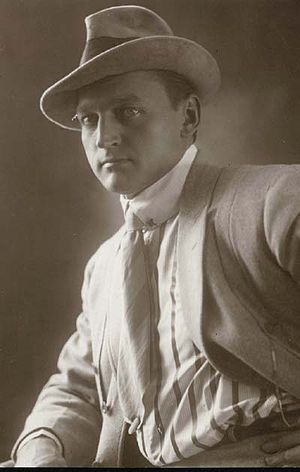
Johannes Meyer
Johannes Meyer. Fotograf ukendt.
Johannes Siegfred Meyer var en dansk skuespiller. Han medvirkede i talrige film og var gift tre gange. Han var bror til grundlæggeren V.H. Meyer.